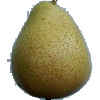
Label: Pear Forelle 1